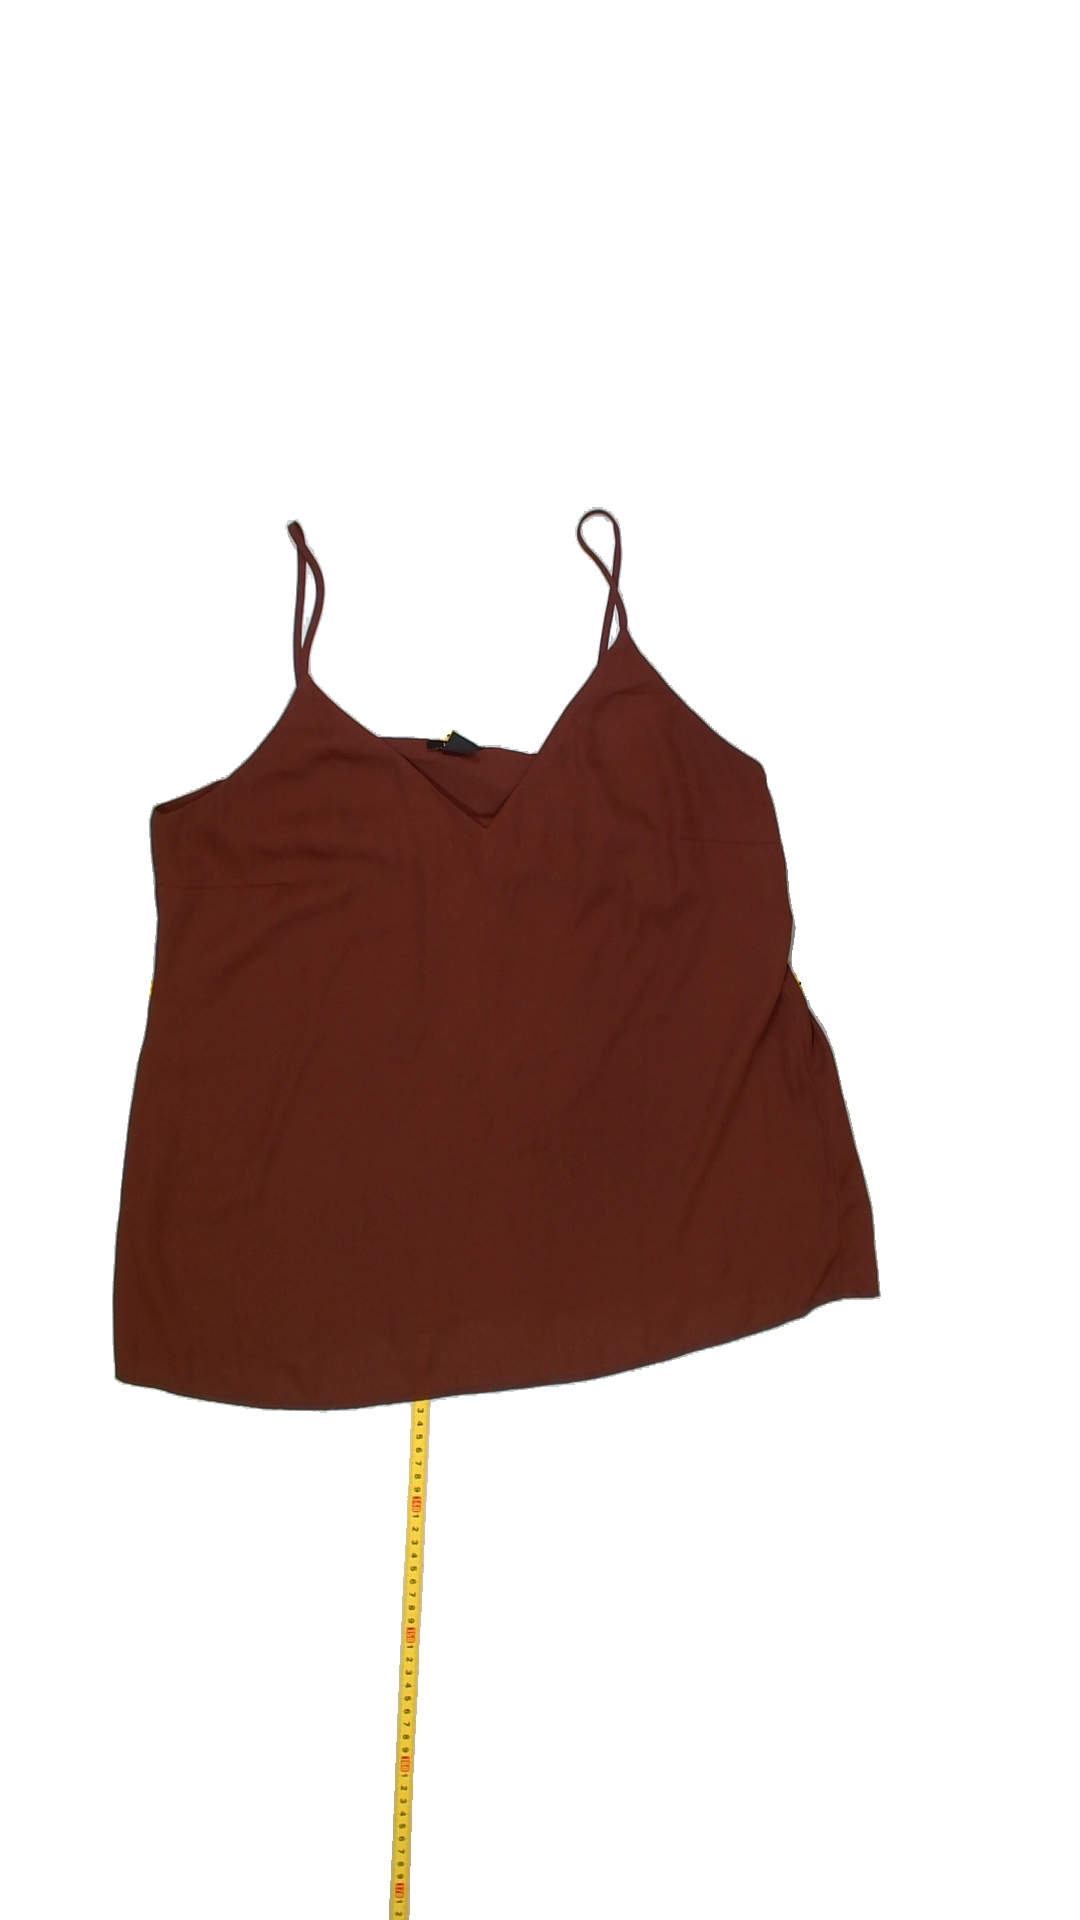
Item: Top (Ladies)
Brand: Lindex
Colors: Brown
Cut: V-collar
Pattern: Plain
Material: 100% Poly
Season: All
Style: No trend
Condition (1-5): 3
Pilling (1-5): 5
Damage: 1
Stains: No
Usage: Export
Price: <50